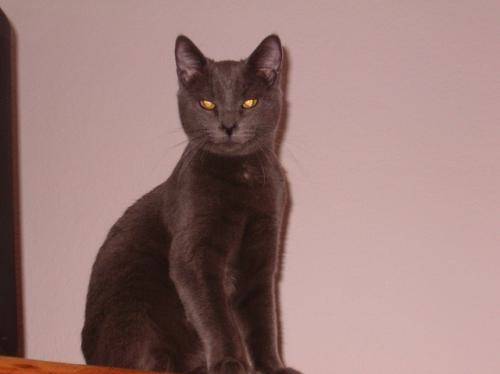
Label: cat